Forspoken

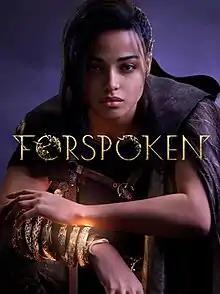

Forspoken is a 2023 action role-playing game developed by Luminous Productions and published by Square Enix. The game focuses on fast and fluid terrain traversal, with an open world that allows free exploration. Players control Frey, a young woman transported from New York City to the fantasy world of Athia, where she uses magic to survive and find a way home. Athia is ruled by the tyrannical Tantas.